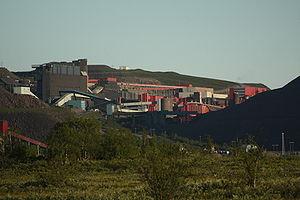
En sidérurgie, les boulettes sont un conditionnement du minerai de fer réalisé par les mines, pour une utilisation directe dans les hauts fourneaux ou les usines de réduction directe.